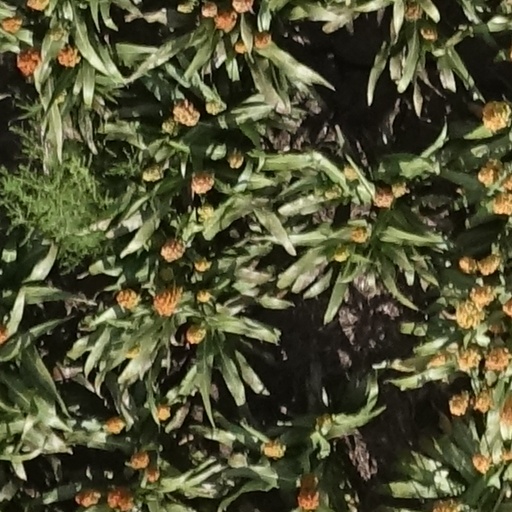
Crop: sorghum